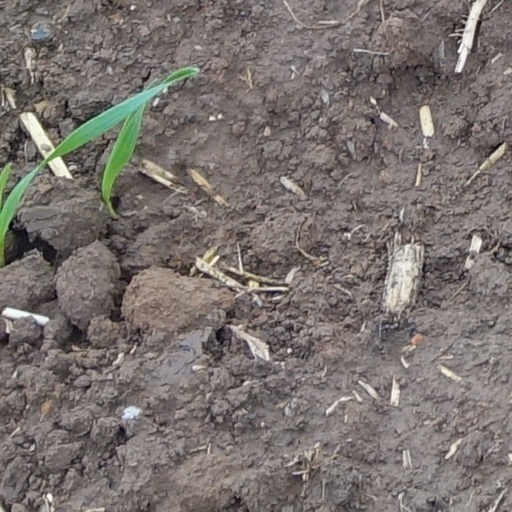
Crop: wheat